Gladiolus murielae

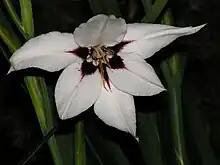
Flower close-up

The species was first described as "Acidanthera bicolor" by Christian Hochstetter in 1844. In 1973, Wessel Marais included the genus "Acidanthera" in "Gladiolus". As the name "Gladiolus bicolor" had already been published by John Gilbert Baker in 1877 for a different species of "Gladiolus", Marais needed another name. He chose to call the species "Gladiolus callianthus". Marais was apparently unaware that James Kelway had already published the name "Gladiolus murielae" in 1932, so that the name ""G. callianthus"" was superfluous. The epithet "murielae" honours Muriel Erskine; her husband had collected in Ethiopia the specimen on which Kelway based the name.